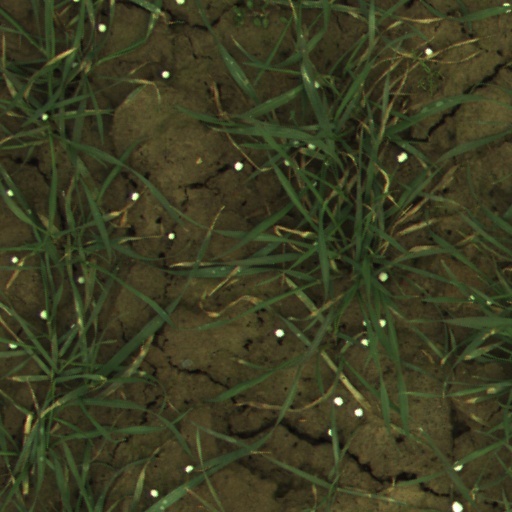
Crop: wheat